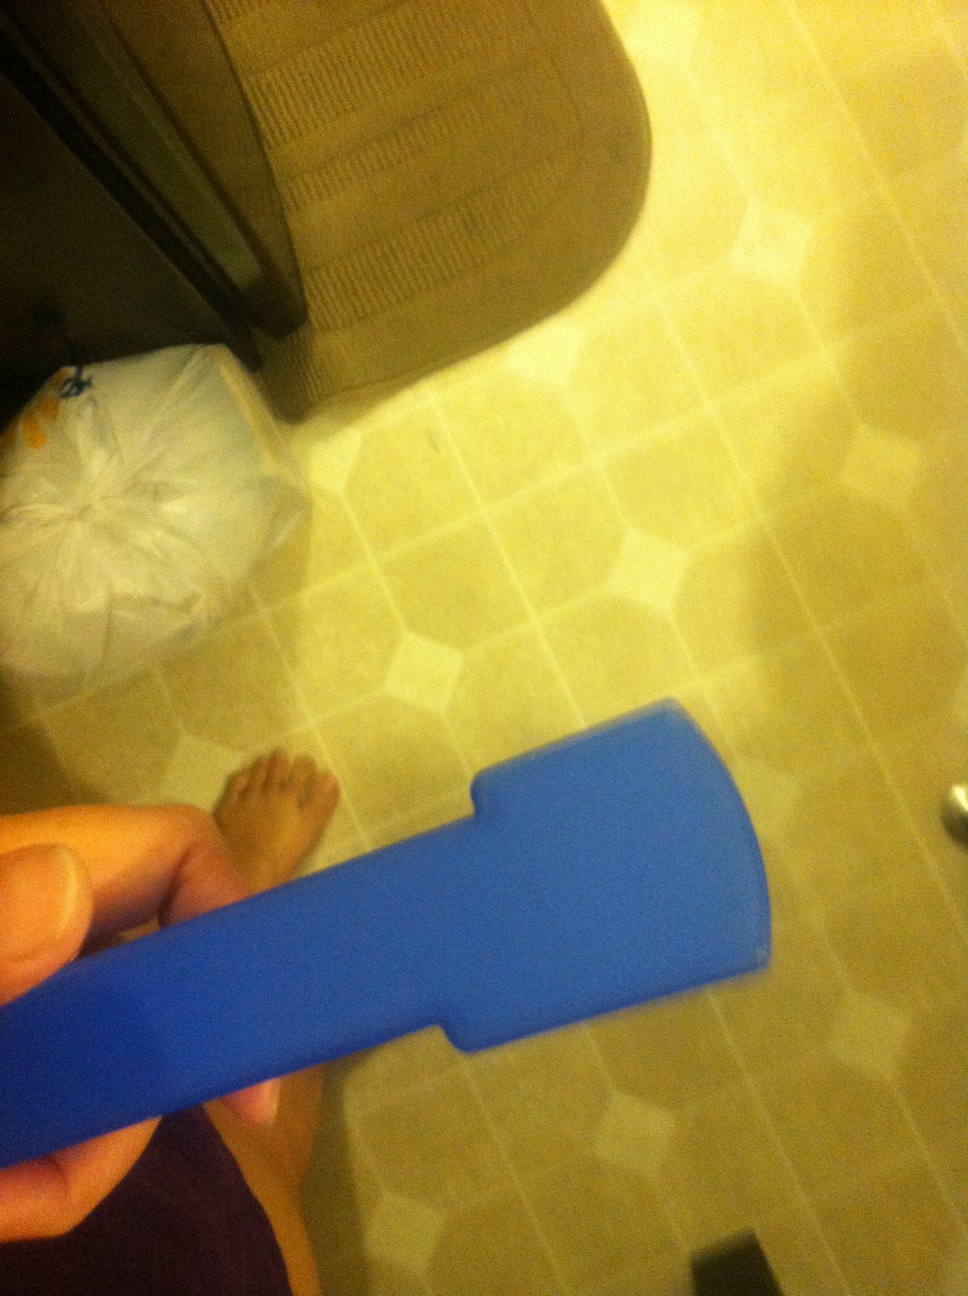Question: What is the color of this?
Answer: blue